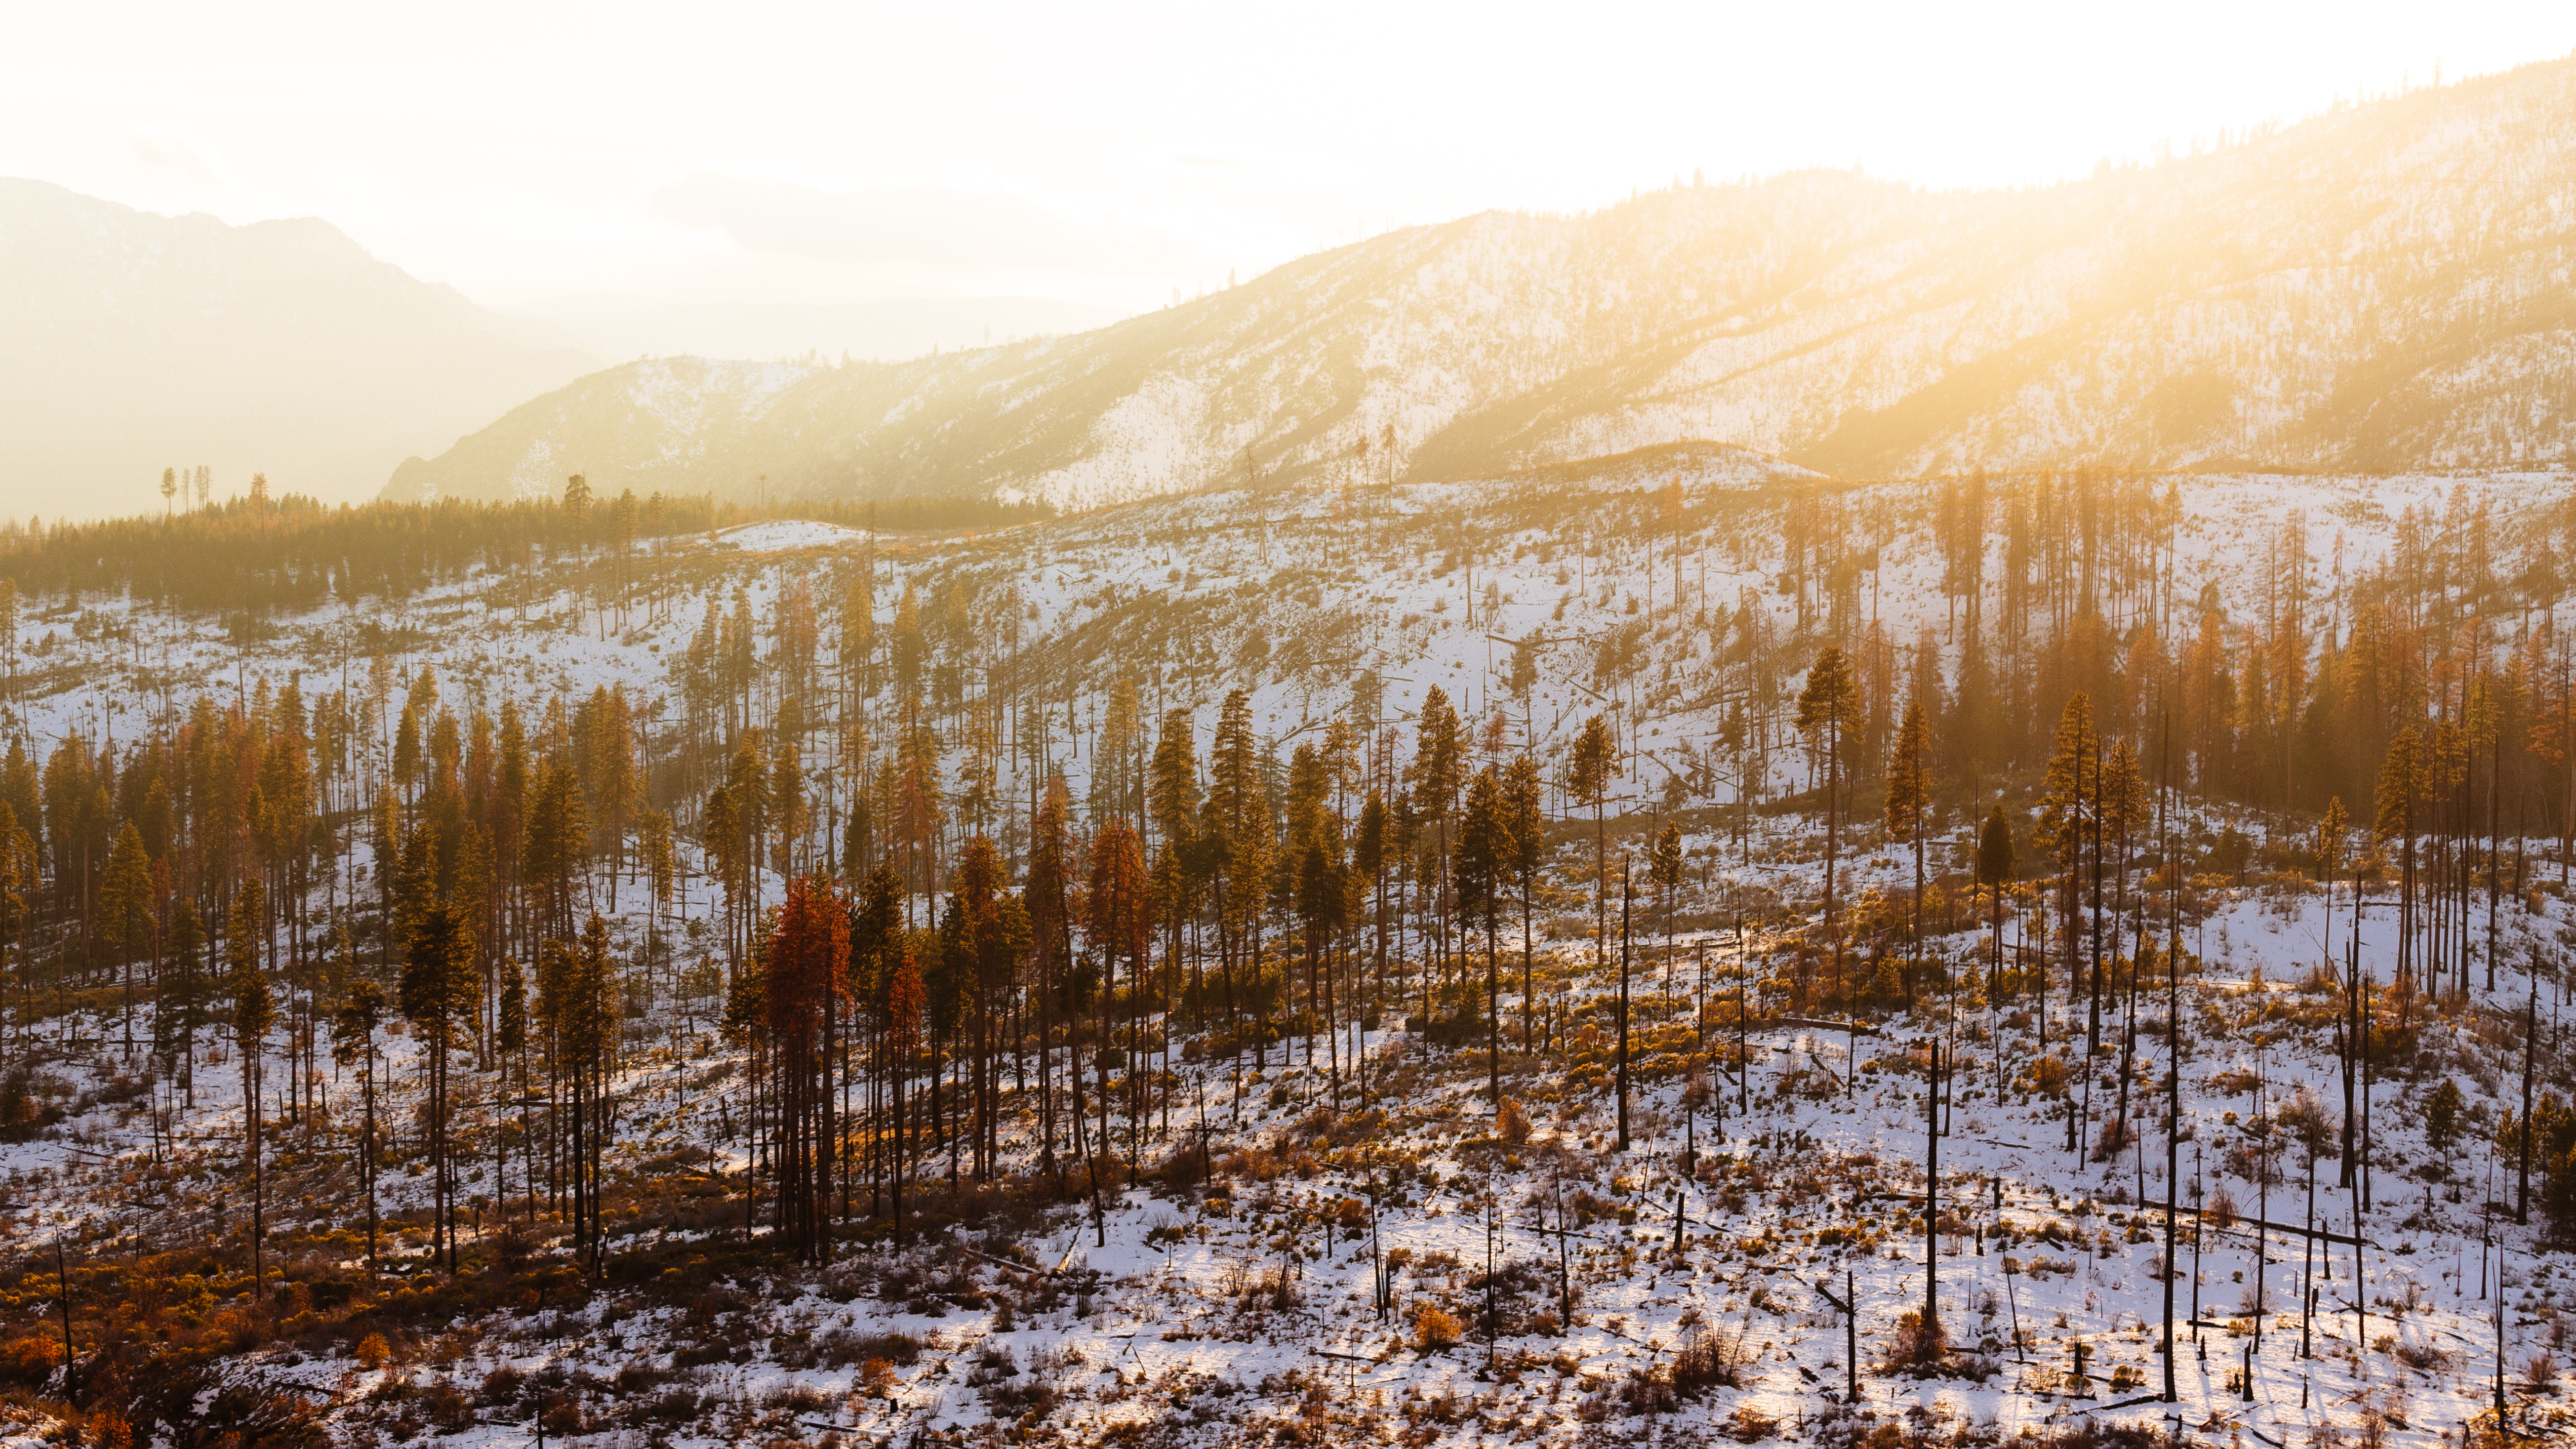
landscape, tree, nature, forest, wilderness, mountain, snow, winter, mist, sunlight, morning, hill, frost, dawn, autumn, weather, season, plateau, habitat, tundra, natural environment, geographical feature, atmospheric phenomenon, mountainous landforms